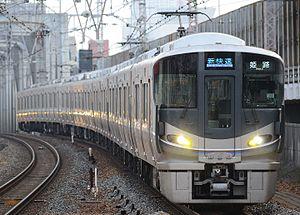
La ligne principale Tōkaidō est une ligne ferroviaire importante des Japan Railways, au Japon. Elle relie Tokyo à Kobe sur une distance de 590 km. La ligne doit son nom au Tōkaidō, l'axe de circulation historique entre Tokyo, Kyoto, Osaka et Kobe.